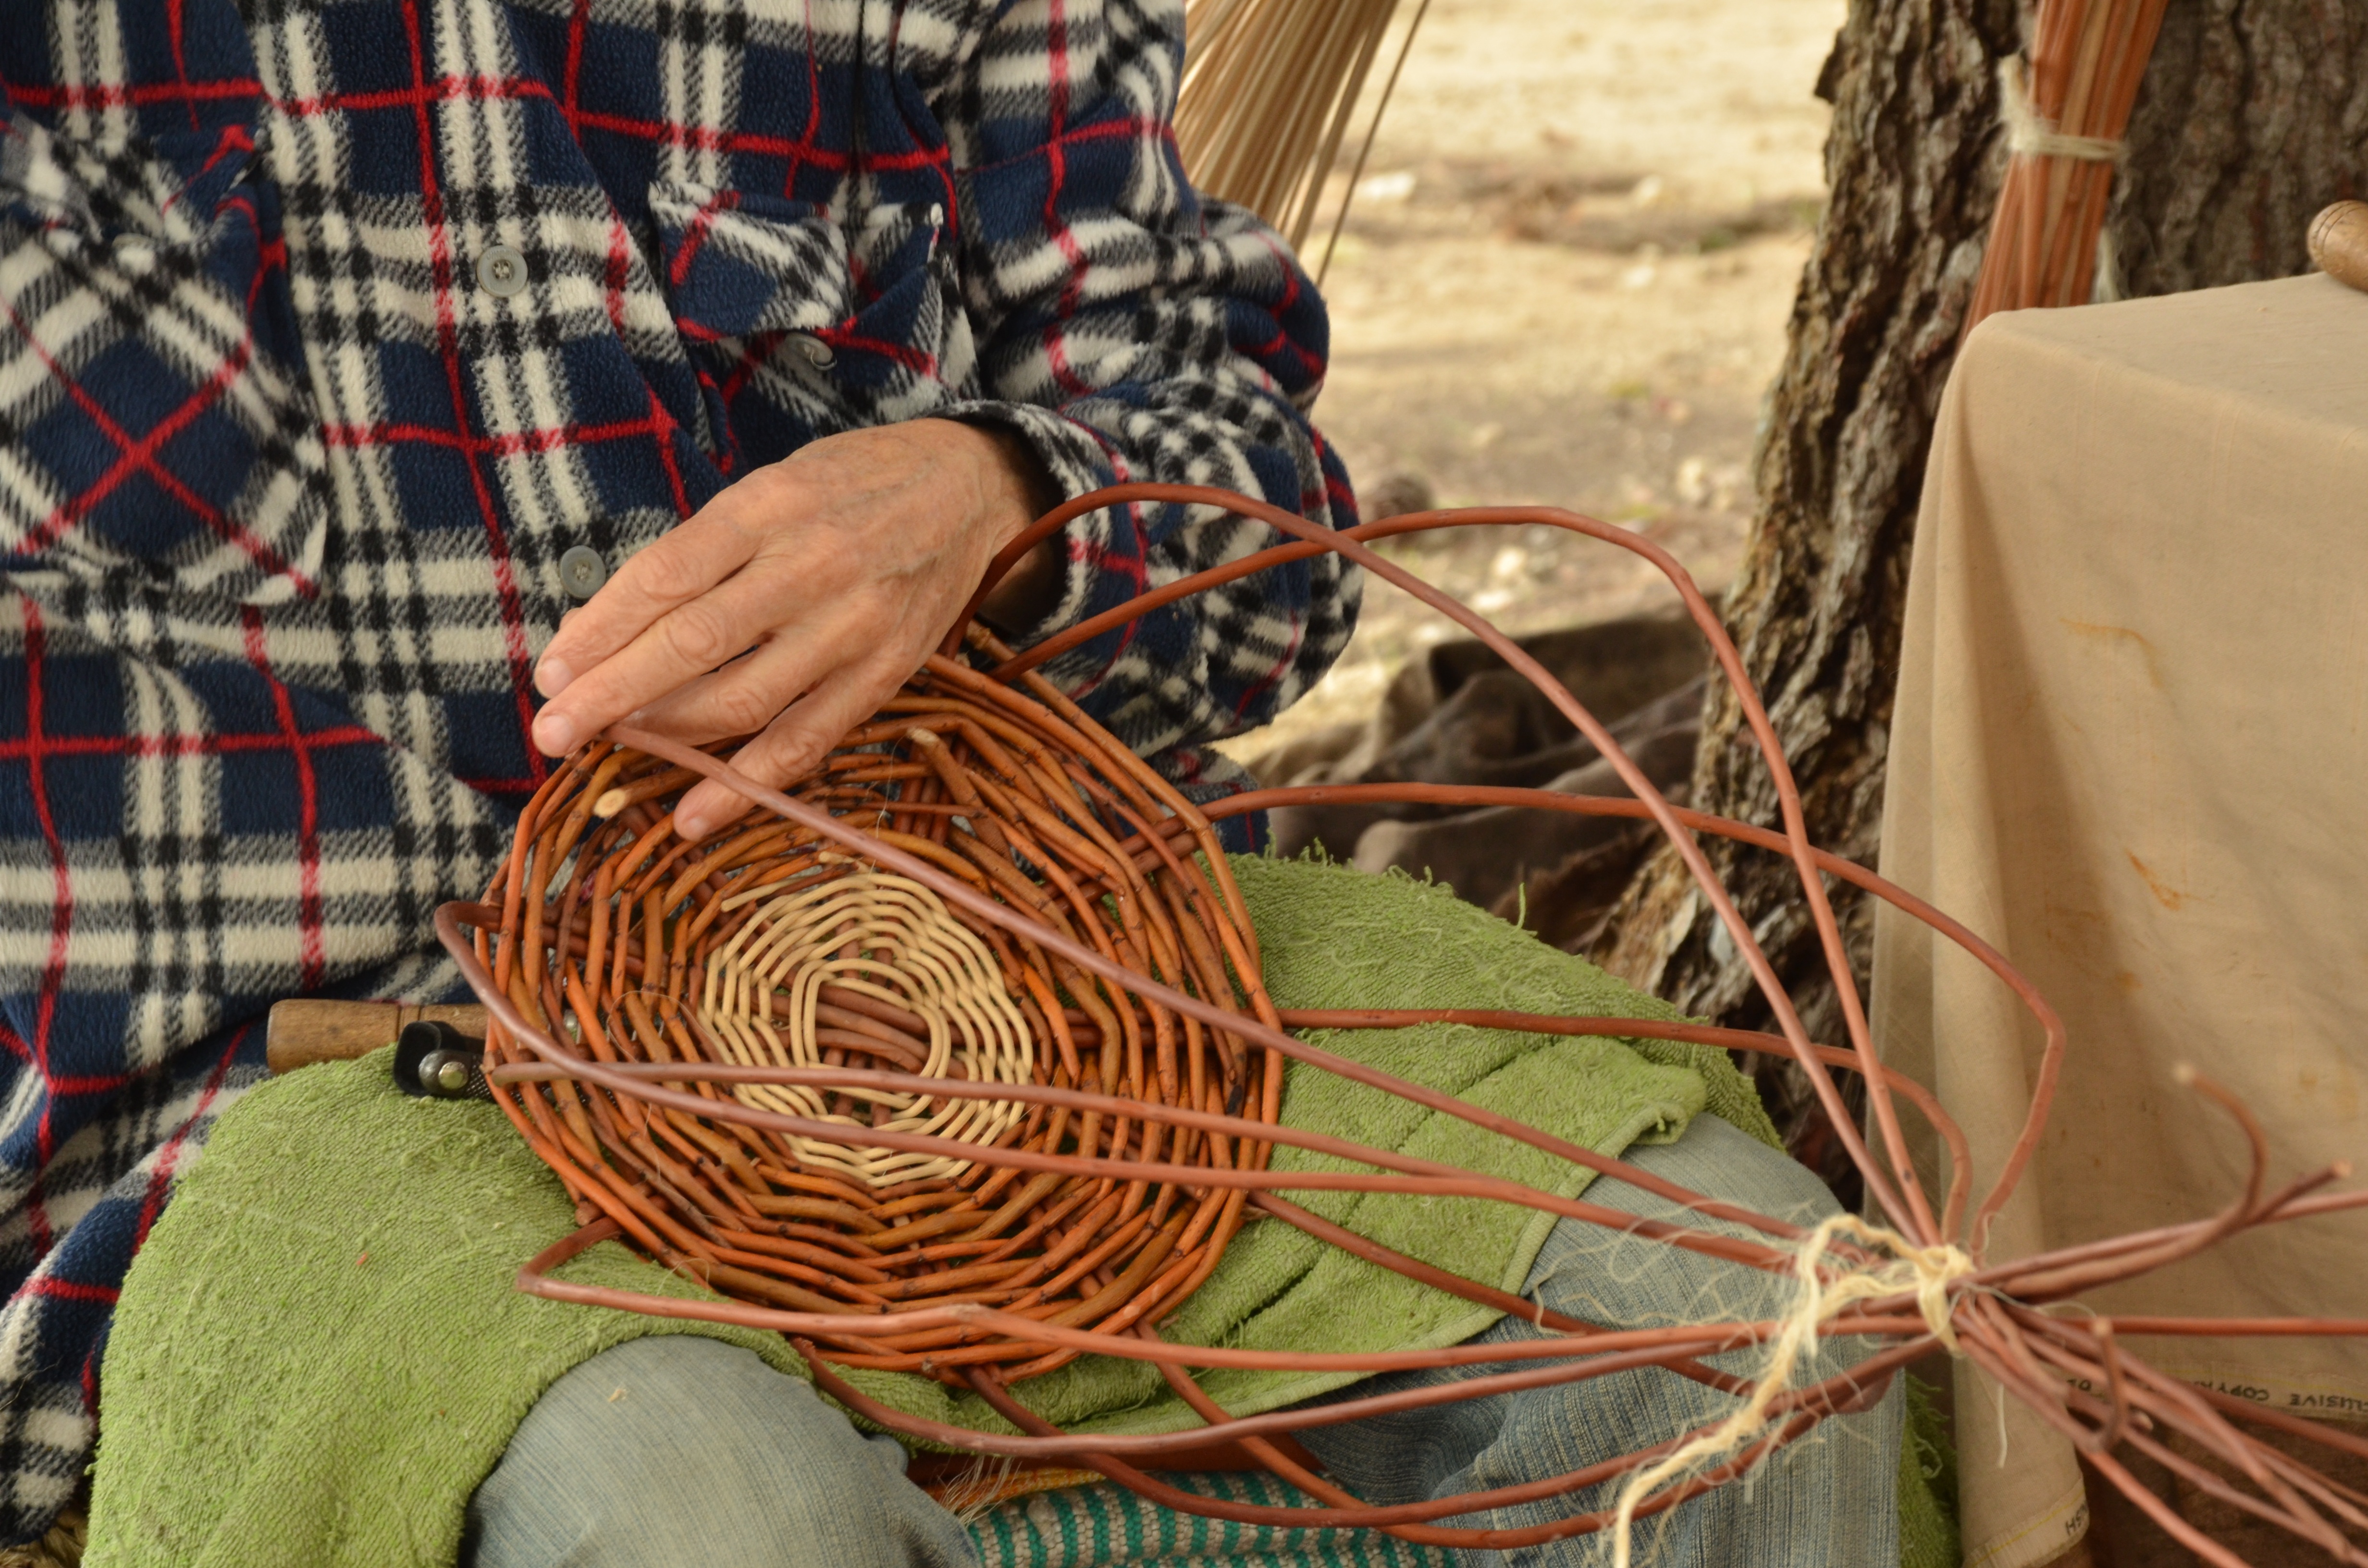
hand, people, wood, reed, spring, basket, christmas decoration, art, crafts, make, manufacture